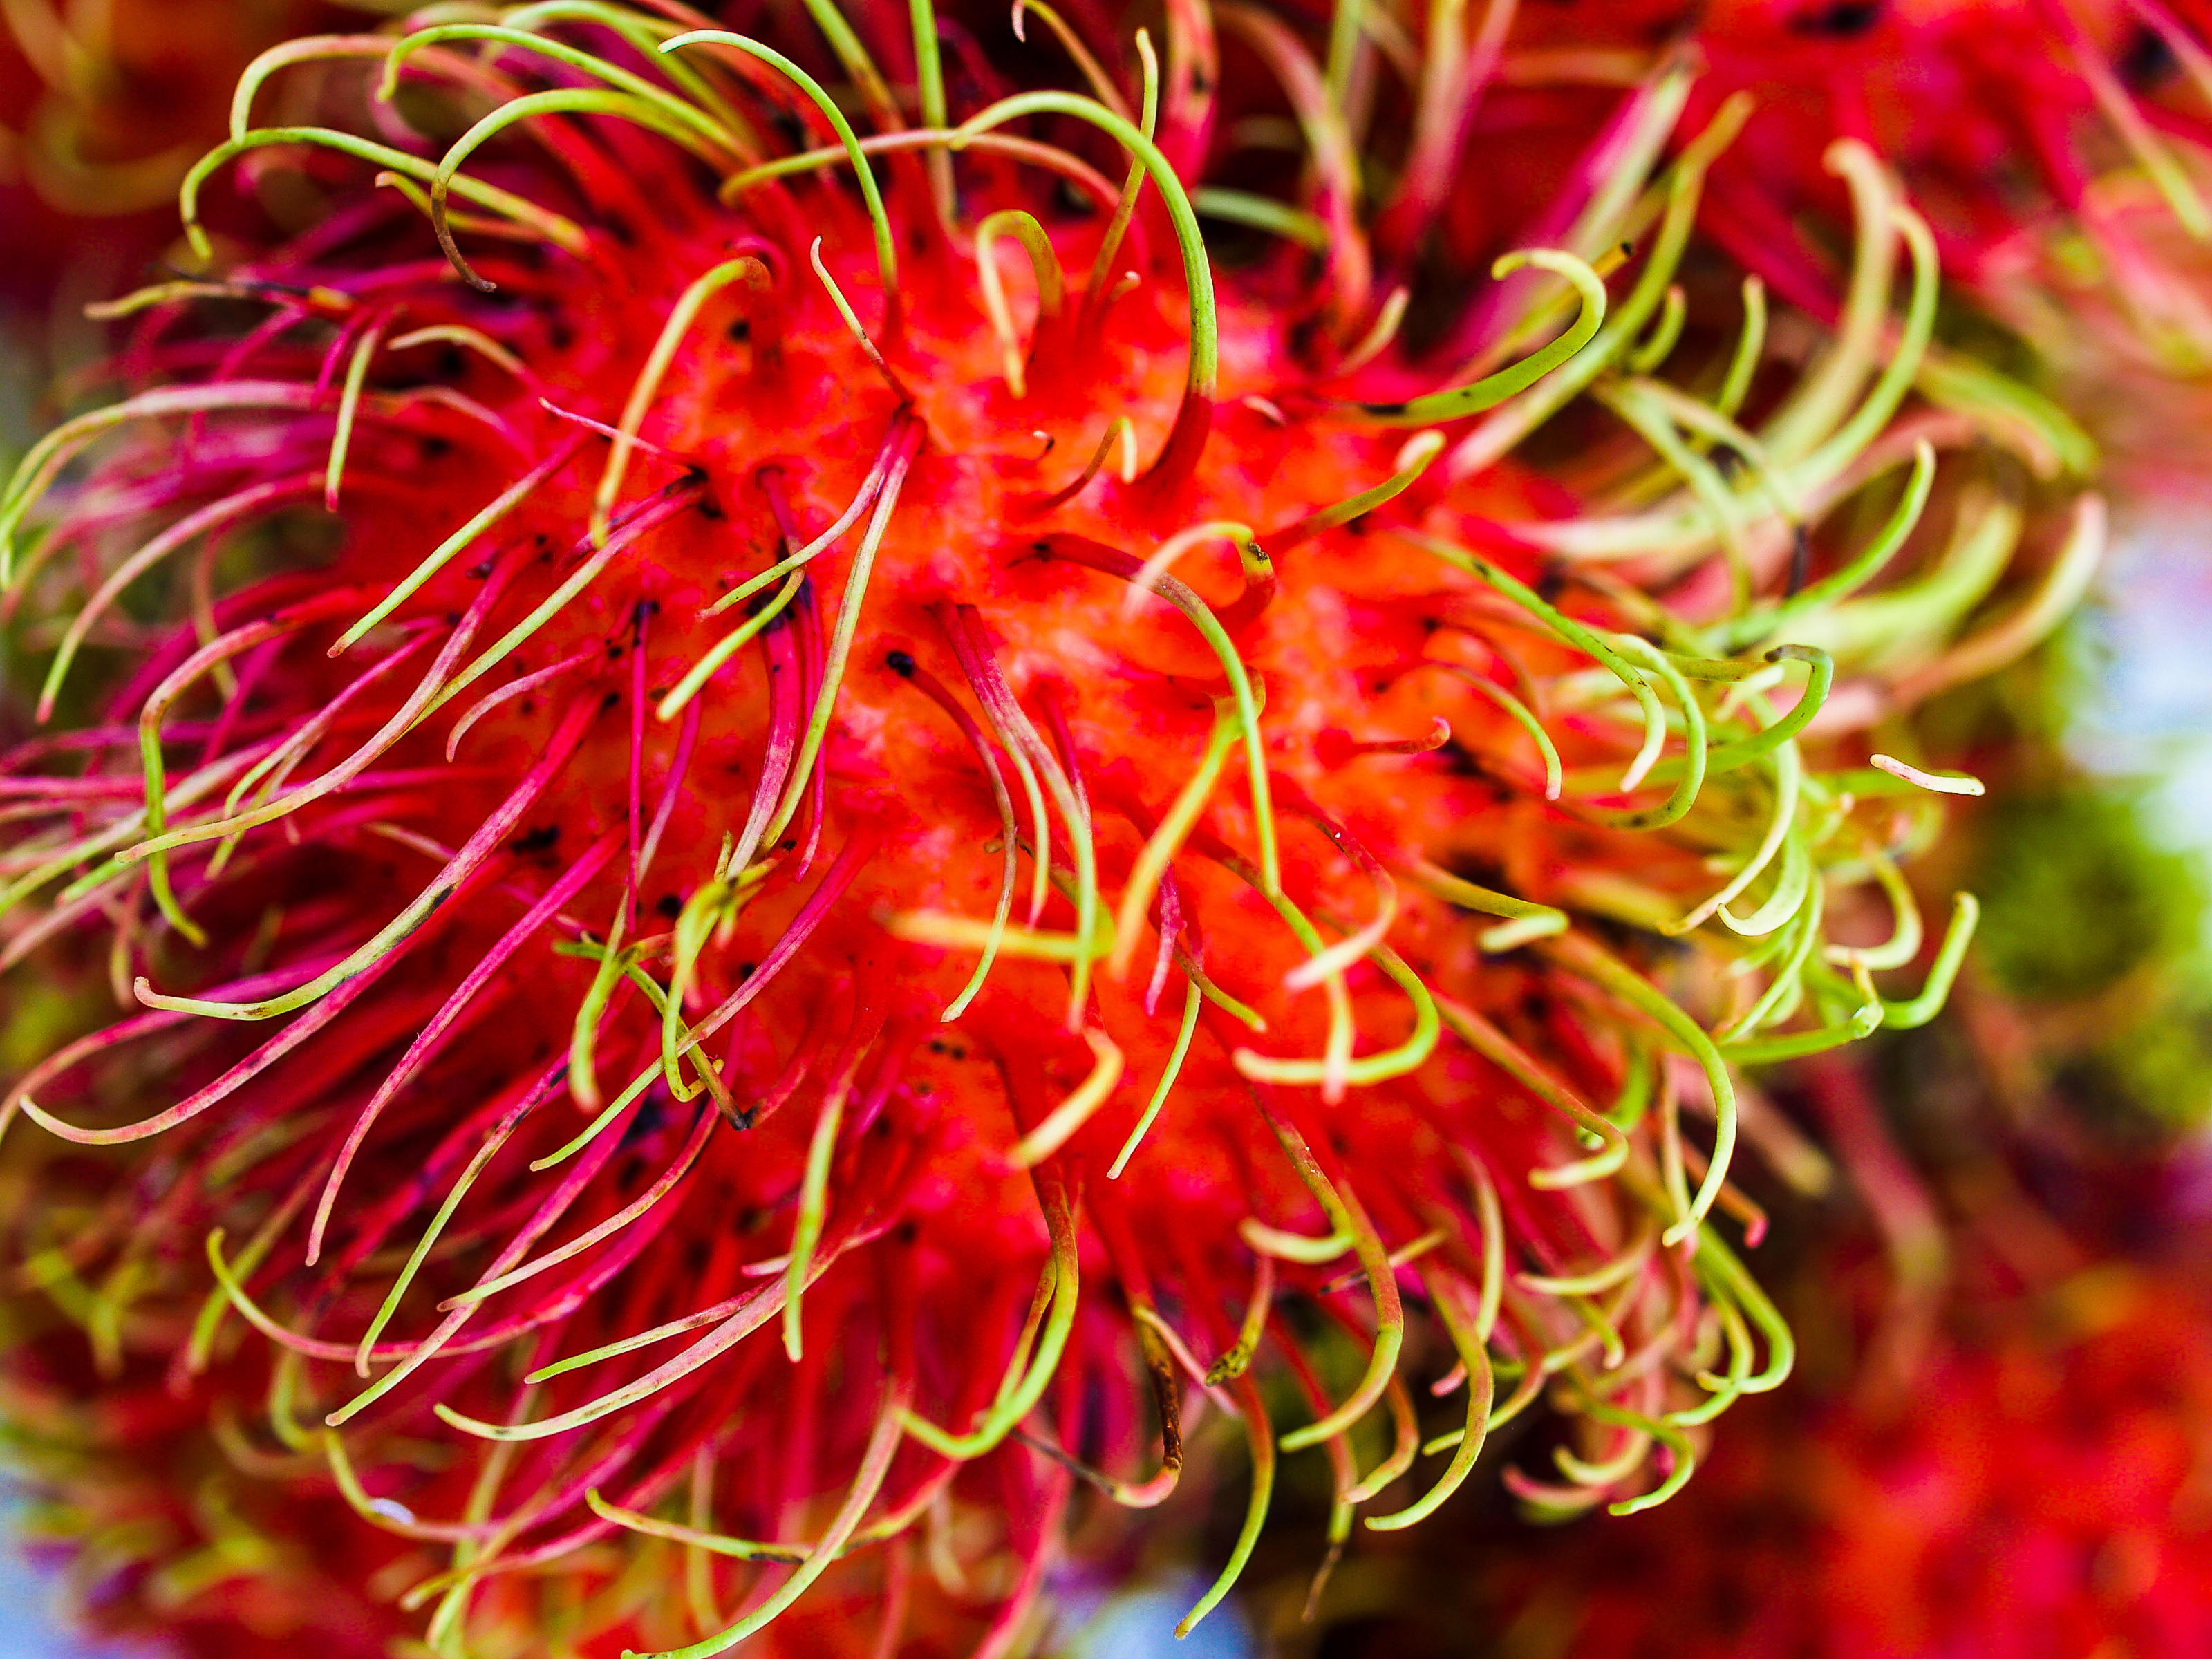
asia, background, close, closeup, delicious, dessert, food, fresh, fruit, hair, health, healthy, isolated, juicy, market, nature, nutrition, rambutan, red, skin, sweet, texture, thai, tropical, white, plant, Soapberry family, flower, flowering plant, grevillea